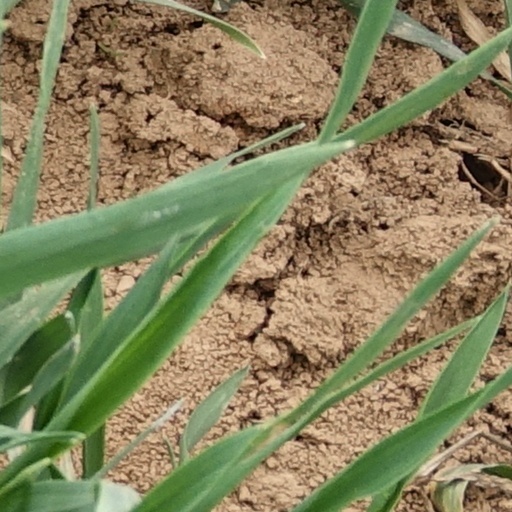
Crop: wheat